David Dein

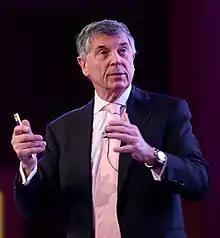
Dein in 2016

David Barry Dein (born 7 September 1943) is a British businessman, known for being a former co-owner and vice-chairman of Arsenal, as well as founding the Premier League.